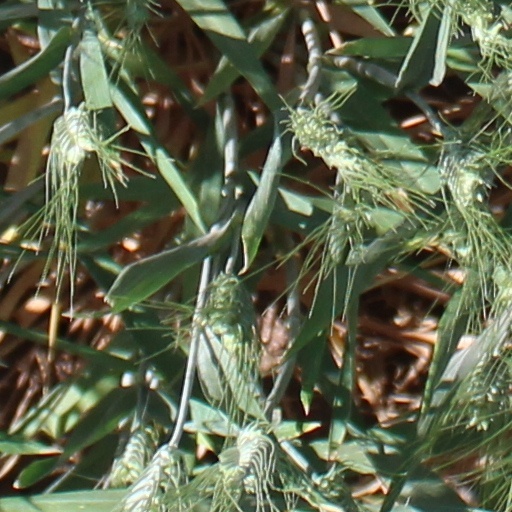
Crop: wheat